Silver Cloud (ship)

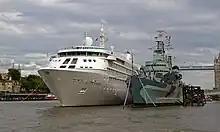
"Silver Cloud" moored with HMS "Belfast" at Tower Bridge

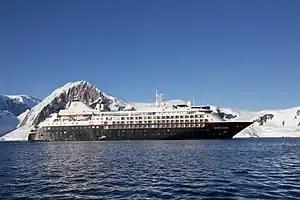
"Silver Cloud" with original blue expedition livery

In 2017, the ship underwent a comprehensive rebuild to bring her up to ice class, with the addition of a fleet of zodiacs added to the top decks. The interiors also received a refit, with a reconfigured observation lounge and refurbished public spaces. The hull was repainted a dark blue to distinguish it as part of the expedition fleet. This livery was later changed to match the grey hull of the rest of the Silversea fleet. The ship primarily sails on expedition cruises, including in polar regions.